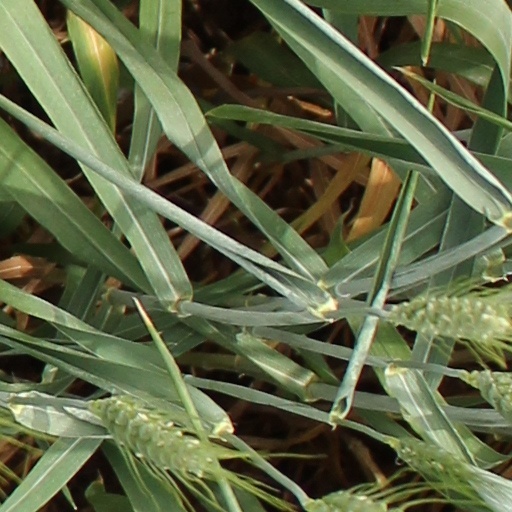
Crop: wheat